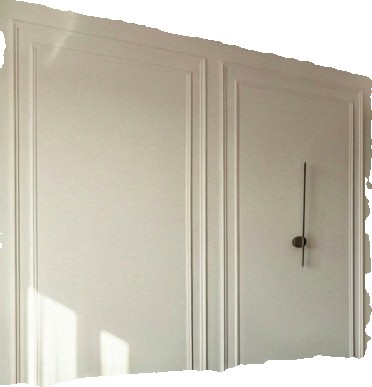
Surface category: wall